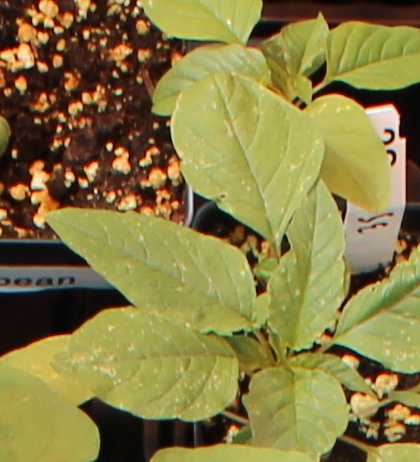
Label: Palmer Amaranth